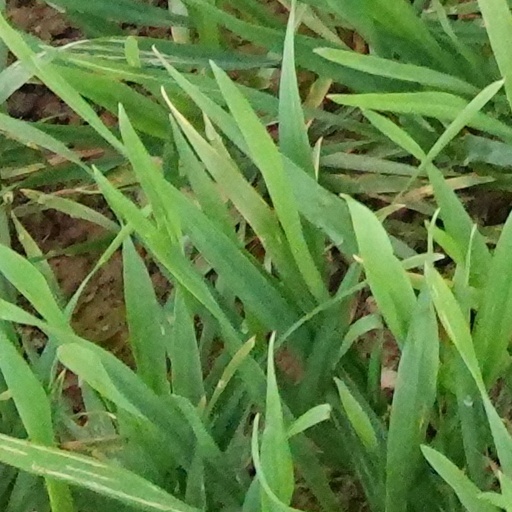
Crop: wheat